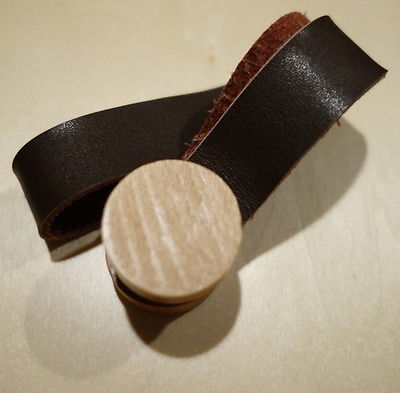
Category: lamp